Stomping Grounds

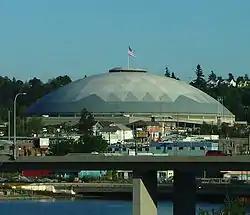
Stomping Grounds was held at the Tacoma Dome in Tacoma, Washington.

WWE's established event Backlash was originally scheduled to be held on June 16, 2019, in San Diego, California. On April 29, however, it was announced that Backlash had been canceled and would instead be a house show while a pay-per-view (PPV) and livestreaming event titled Stomping Grounds would instead be held on June 23, 2019, at the Tacoma Dome in Tacoma, Washington. Stomping Grounds featured wrestlers from the Raw, SmackDown, and 205 Live brand divisions. In addition to airing on PPV, the event was livestreamed on the WWE Network. Tacoma Dome was the site of World Championship Wrestling (WCW)'s Spring Stampede PPV in 1999 and the failed WCW re-launch that occurred on July 2, 2001, broadcast of "Raw is War" between Booker T and Buff Bagwell for the WCW World Heavyweight Championship.